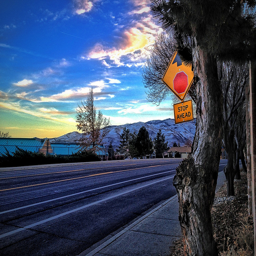
A stop sign mounted on a tree next to the road
Two street signs on tree next to a street.
A scenic view of a road and trees with sunset.
A street during a partly cloudy day during the sunset.
A red and yellow traffic sign sitting on the side of a road.